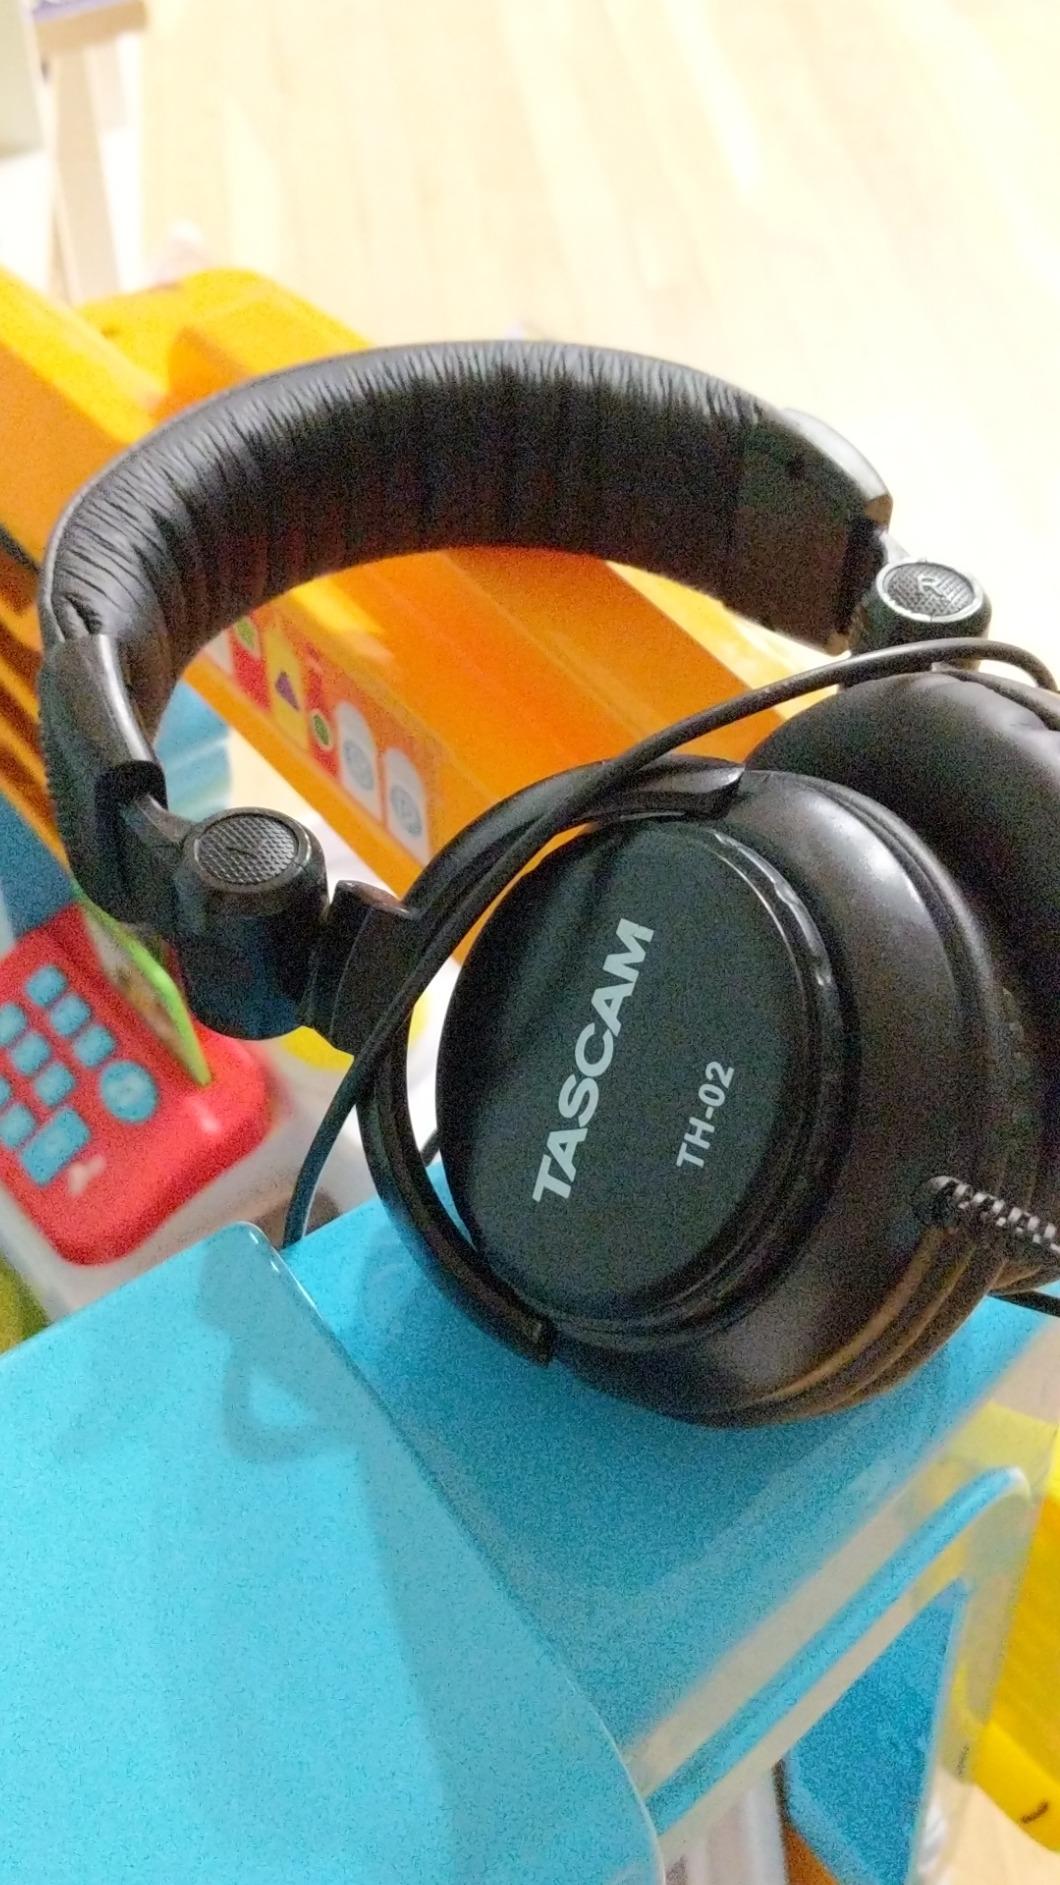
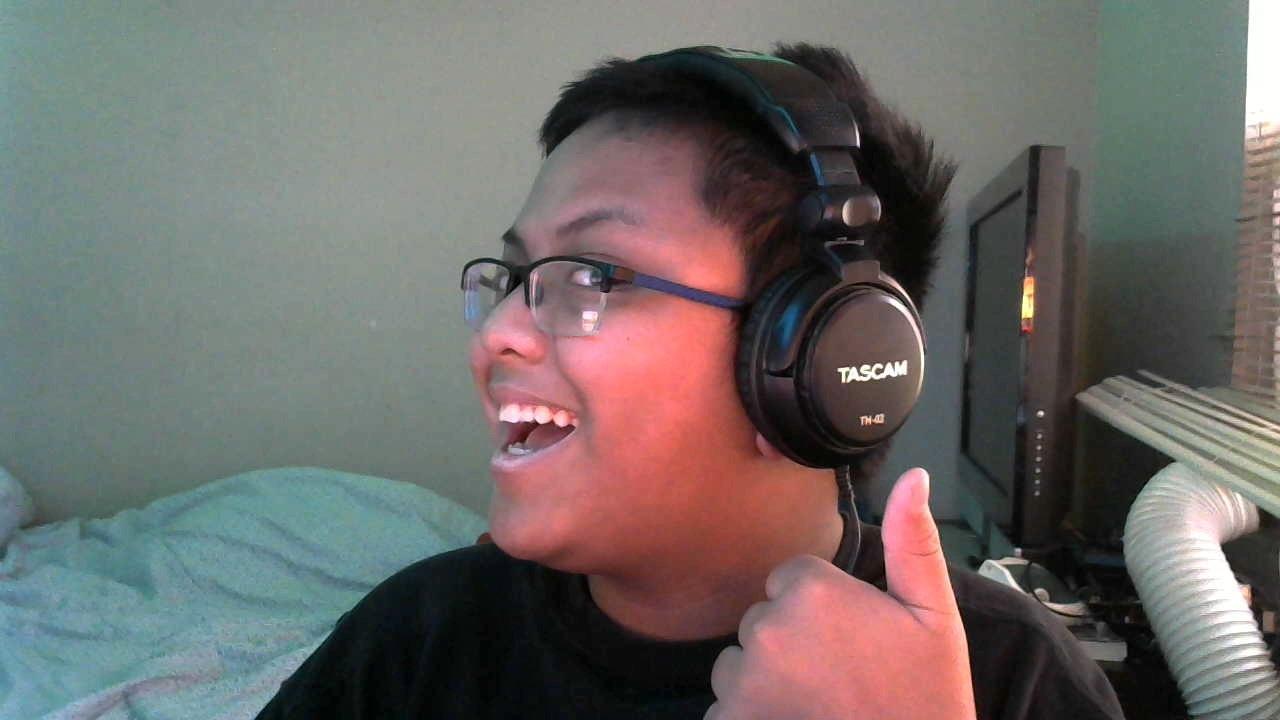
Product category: headphones
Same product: yes